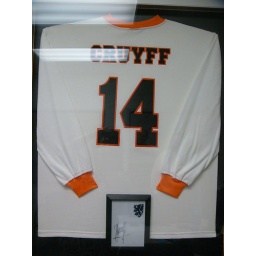
Torrance Police Department, Cruyff shirt in kantoor van Christiaan Roosen